South Oxhey

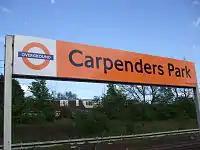
Carpenders Park station

South Oxhey is a large estate built on land that was formerly part of the Oxhey Hall Estate. There was a manor house here, Oxhey Place, and a chapel. The manor house was owned by the Blackwell family of Crosse and Blackwell fame. It burnt down in 1960. Oxhey Chapel dates from 1612 and is still standing to the south of the parish church of All Saints. The church was opened in 1954 to serve the new estate built after the Second World War by the London County Council. The church was demolished and rebuilt in 2000.